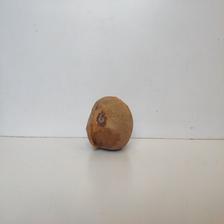
Size: Spoiled